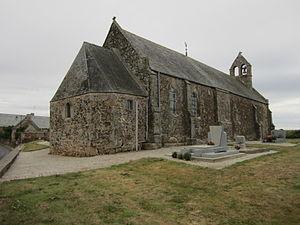
Angoville-en-Saire, commune associé de Cosqueville, Manche
Cosqueville est une ancienne commune française littorale rurale, située dans le département de la Manche en région Normandie, peuplée de 588 habitants.
Angoville-en-Saire est une ancienne commune française du département de la Manche et la région Normandie. Elle a constitué une commune associée de Cosqueville à partir du 1ᵉʳ janvier 1973 et disparait le 1ᵉʳ janvier 2016 à la suite de la création de la commune nouvelle de Vicq-sur-Mer.
Églises possédant un clocher-mur, ou clocher à peigne, clocher-arcade ou campenard.